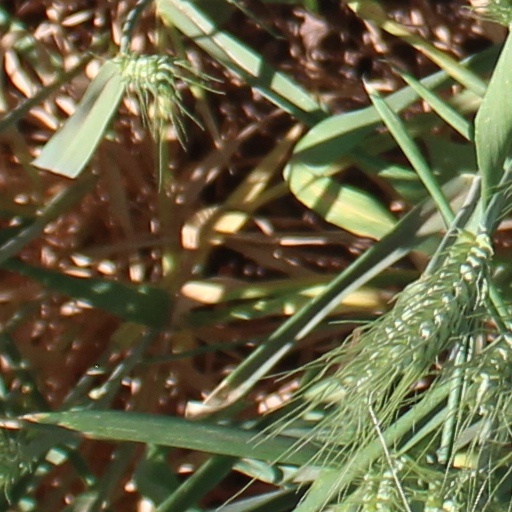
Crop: wheat